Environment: real
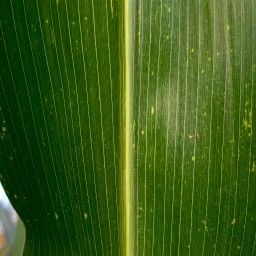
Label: lethal_necrosis